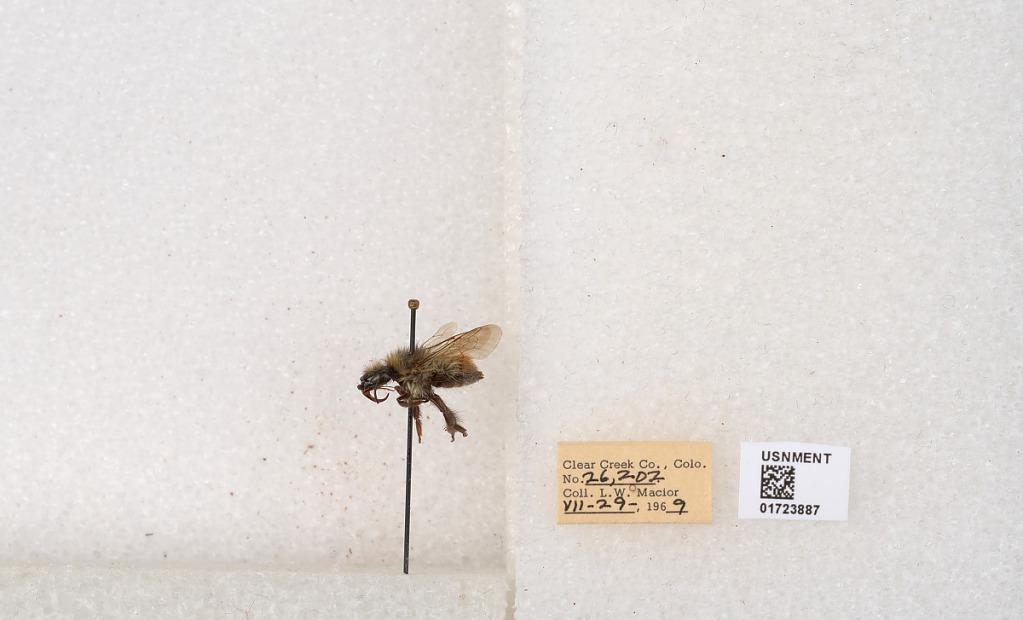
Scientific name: Bombus flavifrons Cresson
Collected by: L. Macior
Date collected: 1969-7-29
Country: United States
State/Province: Colorado
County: Clear Creek
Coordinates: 39.6891, -105.644